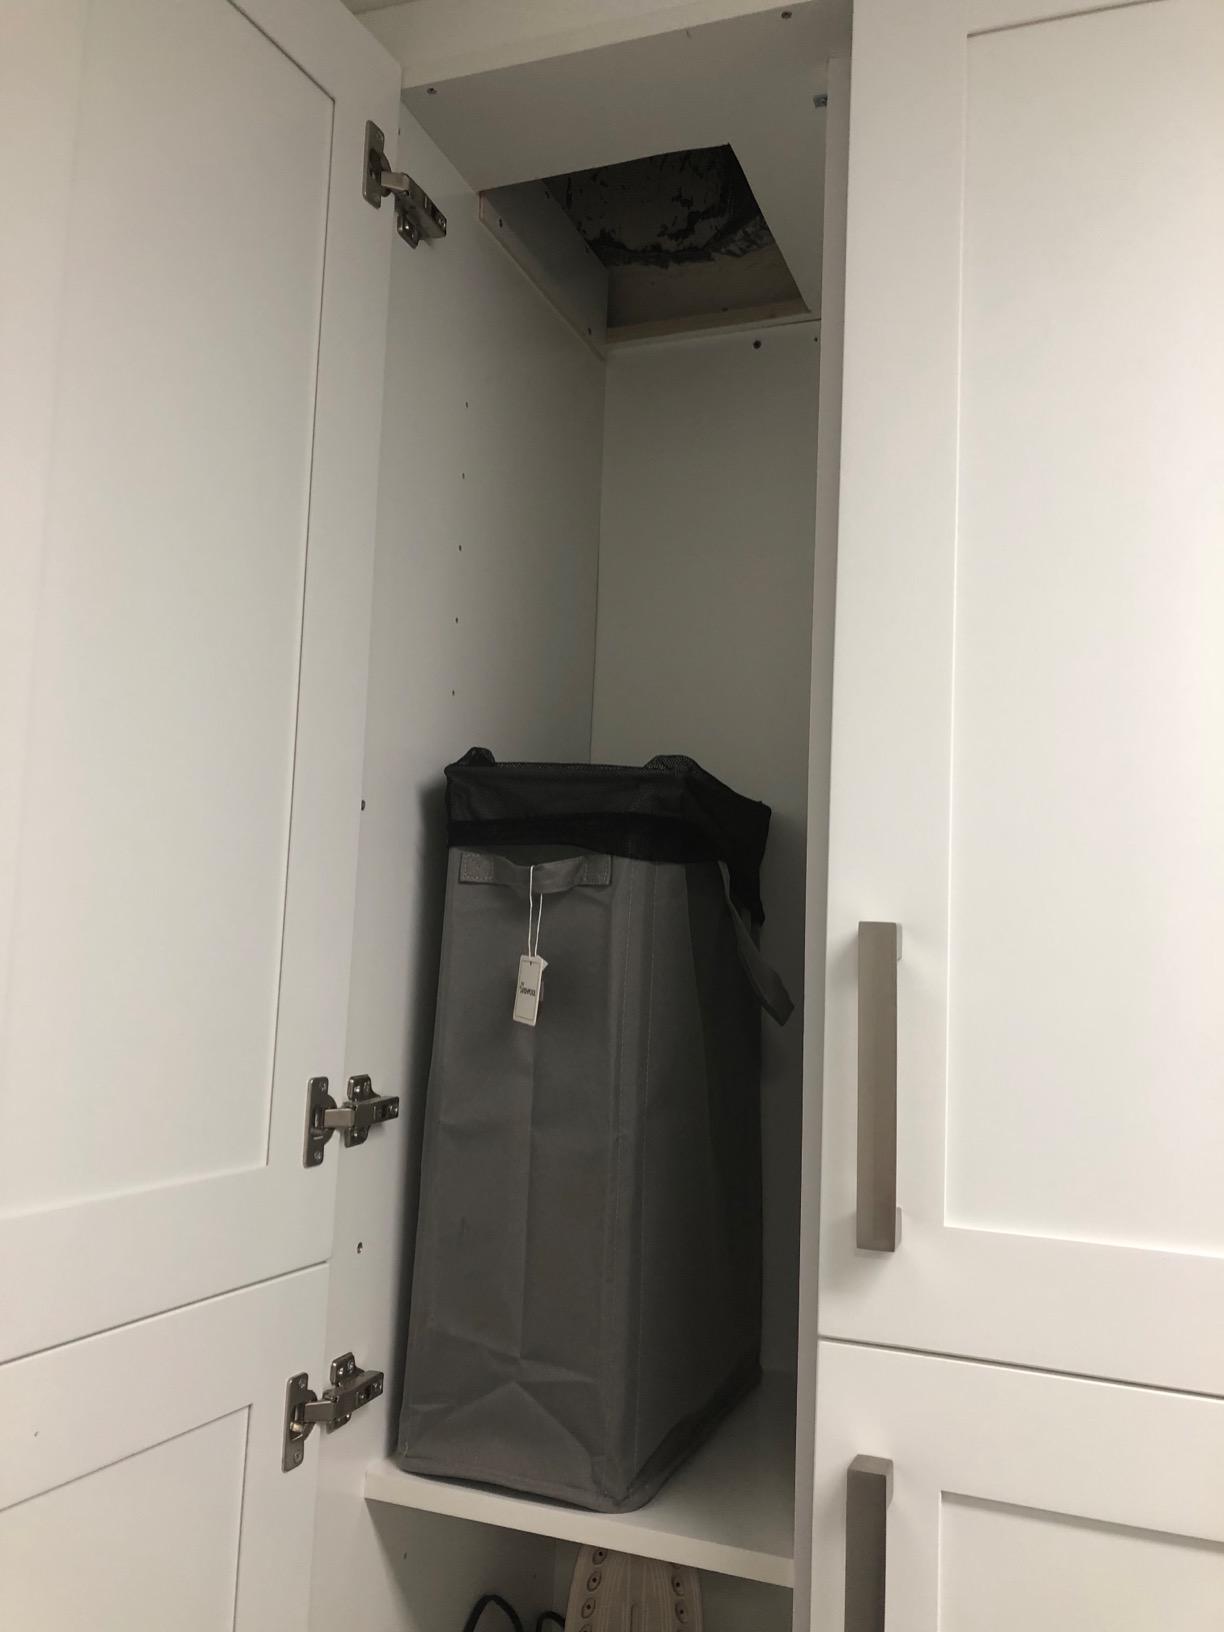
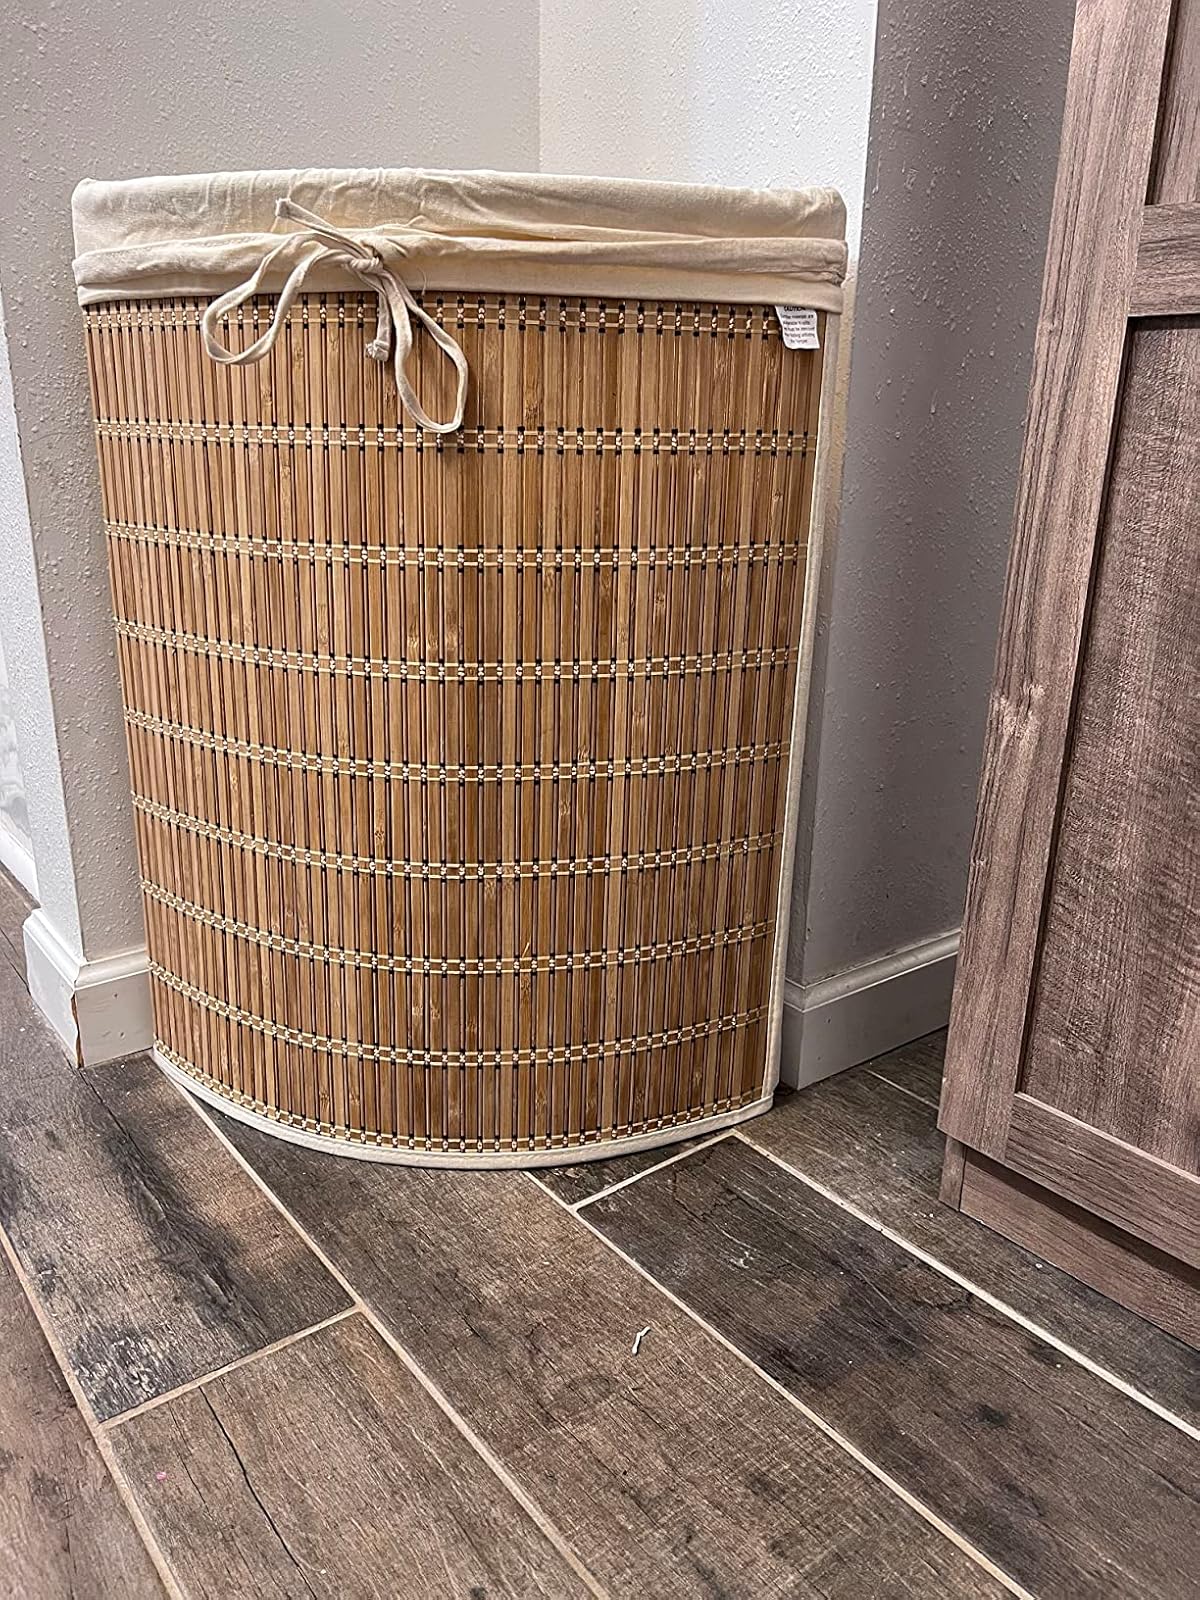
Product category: items_hamper
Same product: no